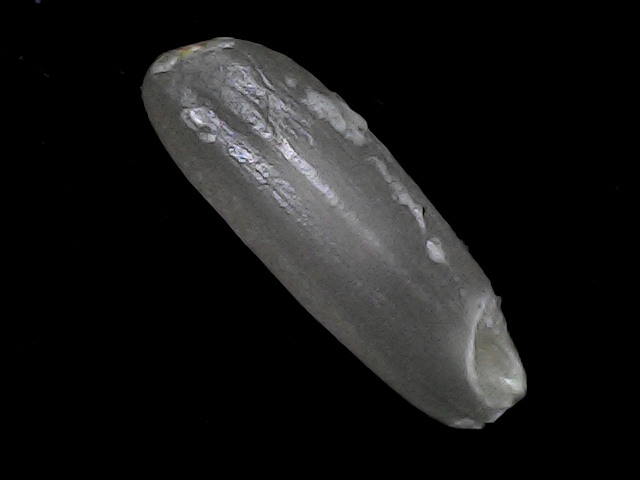
Rice variety: BD49